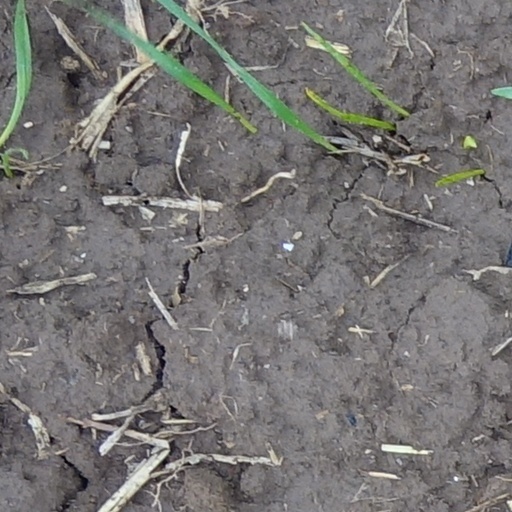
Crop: wheat